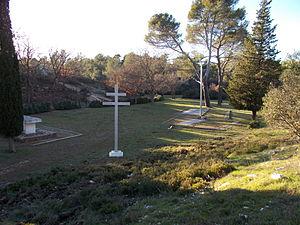
Lieu situé sur la commune de Signes dans le Var où 38 résistants furent fusillés par les troupes allemandes d'occupation les 18 juillet et 12 août 1944.
Les massacres de Signes sont des épisodes de la Résistance en France pendant la Seconde Guerre mondiale, au cours desquels trente-sept résistants français et un officier américain sont fusillés par l'armée allemande, les 18 juillet et 12 août 1944 à Signes, dans le Var. Le charnier de Signes est découvert en septembre 1944 dans un vallon entre Le Camp et Signes. Il est depuis un lieu de mémoire.
En France, une nécropole nationale est un cimetière militaire appartenant à l’État français.